Hiddensee

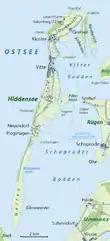
Overview map of Hiddensee

Hiddensee is about long, about wide at its narrowest point and about wide at its broadest point. It is the largest island within the Western Pomerania Lagoon Area National Park and belongs to the district of Vorpommern-Rügen in the state of Mecklenburg-Western Pomerania. It lies west of the island of Rügen and is divided into an undulating, over northern part ("Dornbusch", whose highest point is the Bakenberg at ), a dune and heath landscape in the central area (Dünenheide) and a flat, only few-metres-high southern part, the "Gellen". In the northeast are the two spits of "Alter Bessin" and "Neuer Bessin". The island is bounded by the "Schaproder Bodden" and "Vitter Bodden" to the east, the Gellenstrom (the shipping channel to Stralsund) to the south and the open Baltic Sea to the west and north.